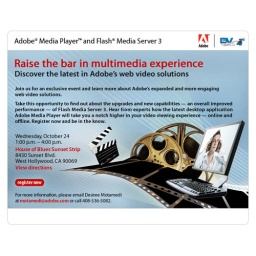
The film reel and the computer screen say it all. Video in the Internet is here.Designer: Timothy John Zamora